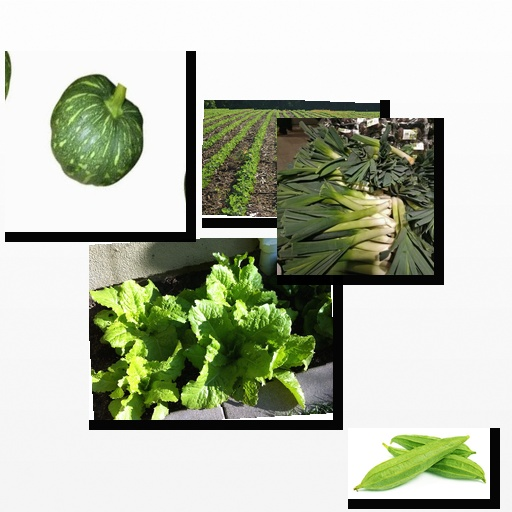
Food items: ridge_gourd, pumpkin, leek, lettuce, soybean